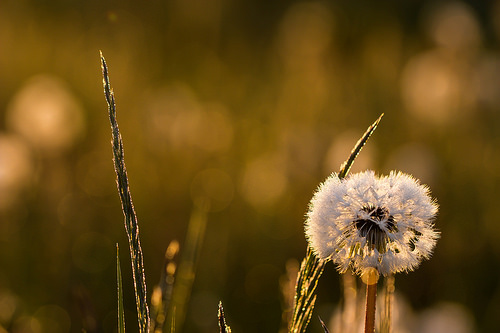
Flower: dandelion